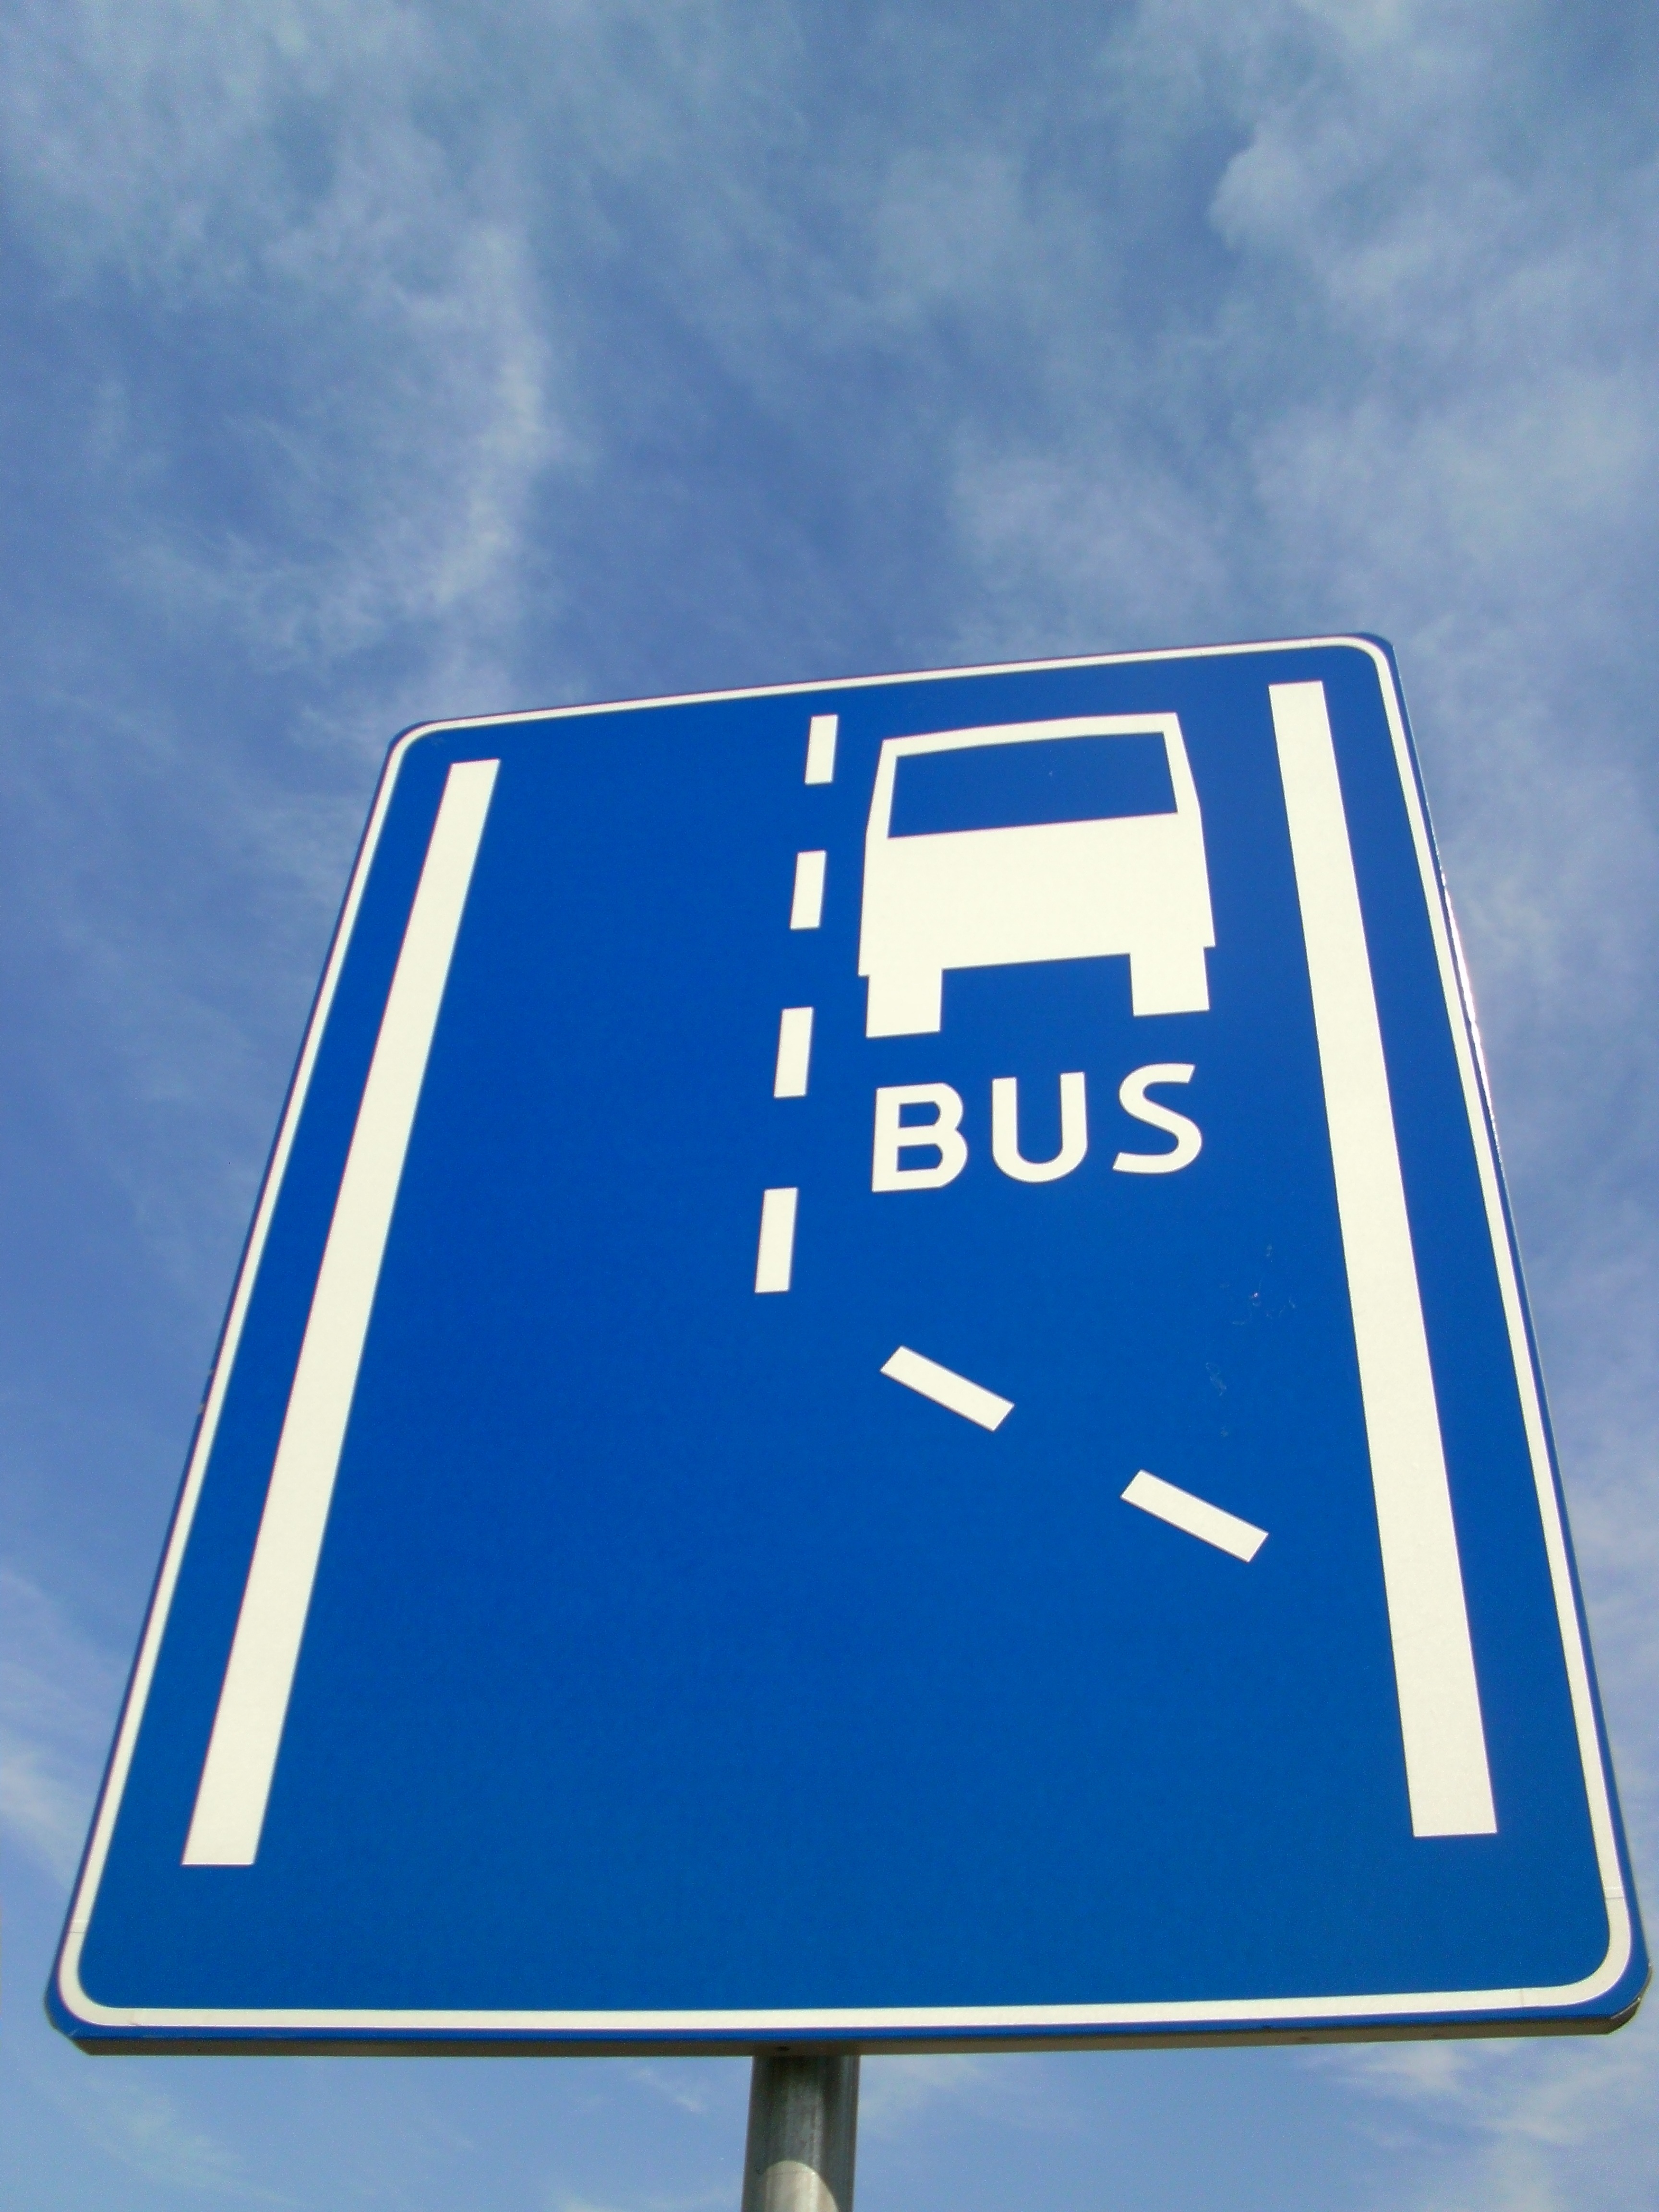
number, advertising, sign, line, tablet, blue, street sign, signage, road sign, brand, font, bus, the station, traffic sign